Marguerite Van Cook

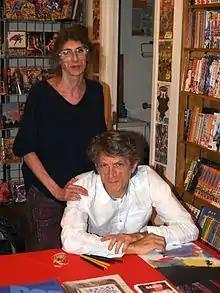
Van Cook and her partner, James Romberger, at a November 2014 signing for "The Late Child" at Jim Hanley's Universe in Manhattan

Van Cook produced and directed the film "Funky Shui in New York". Additionally, she appeared in David Wojnarowicz and Tommy Turner's film "Where Evil Dwells", as well as taking the role of Red Snapper in Nick Zedd and Rev.Jen's series "Electra Elf".